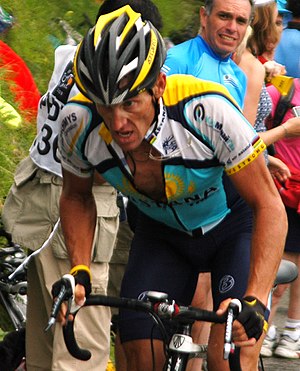
17. etape af Tour de France 2009
Lance Armstrong blev nummer fem
Syttende etape af Tour de France 2009 blev kørt onsdag d. 22. juli og gik fra Bourg-Saint-Maurice til Le Grand-Bornand.